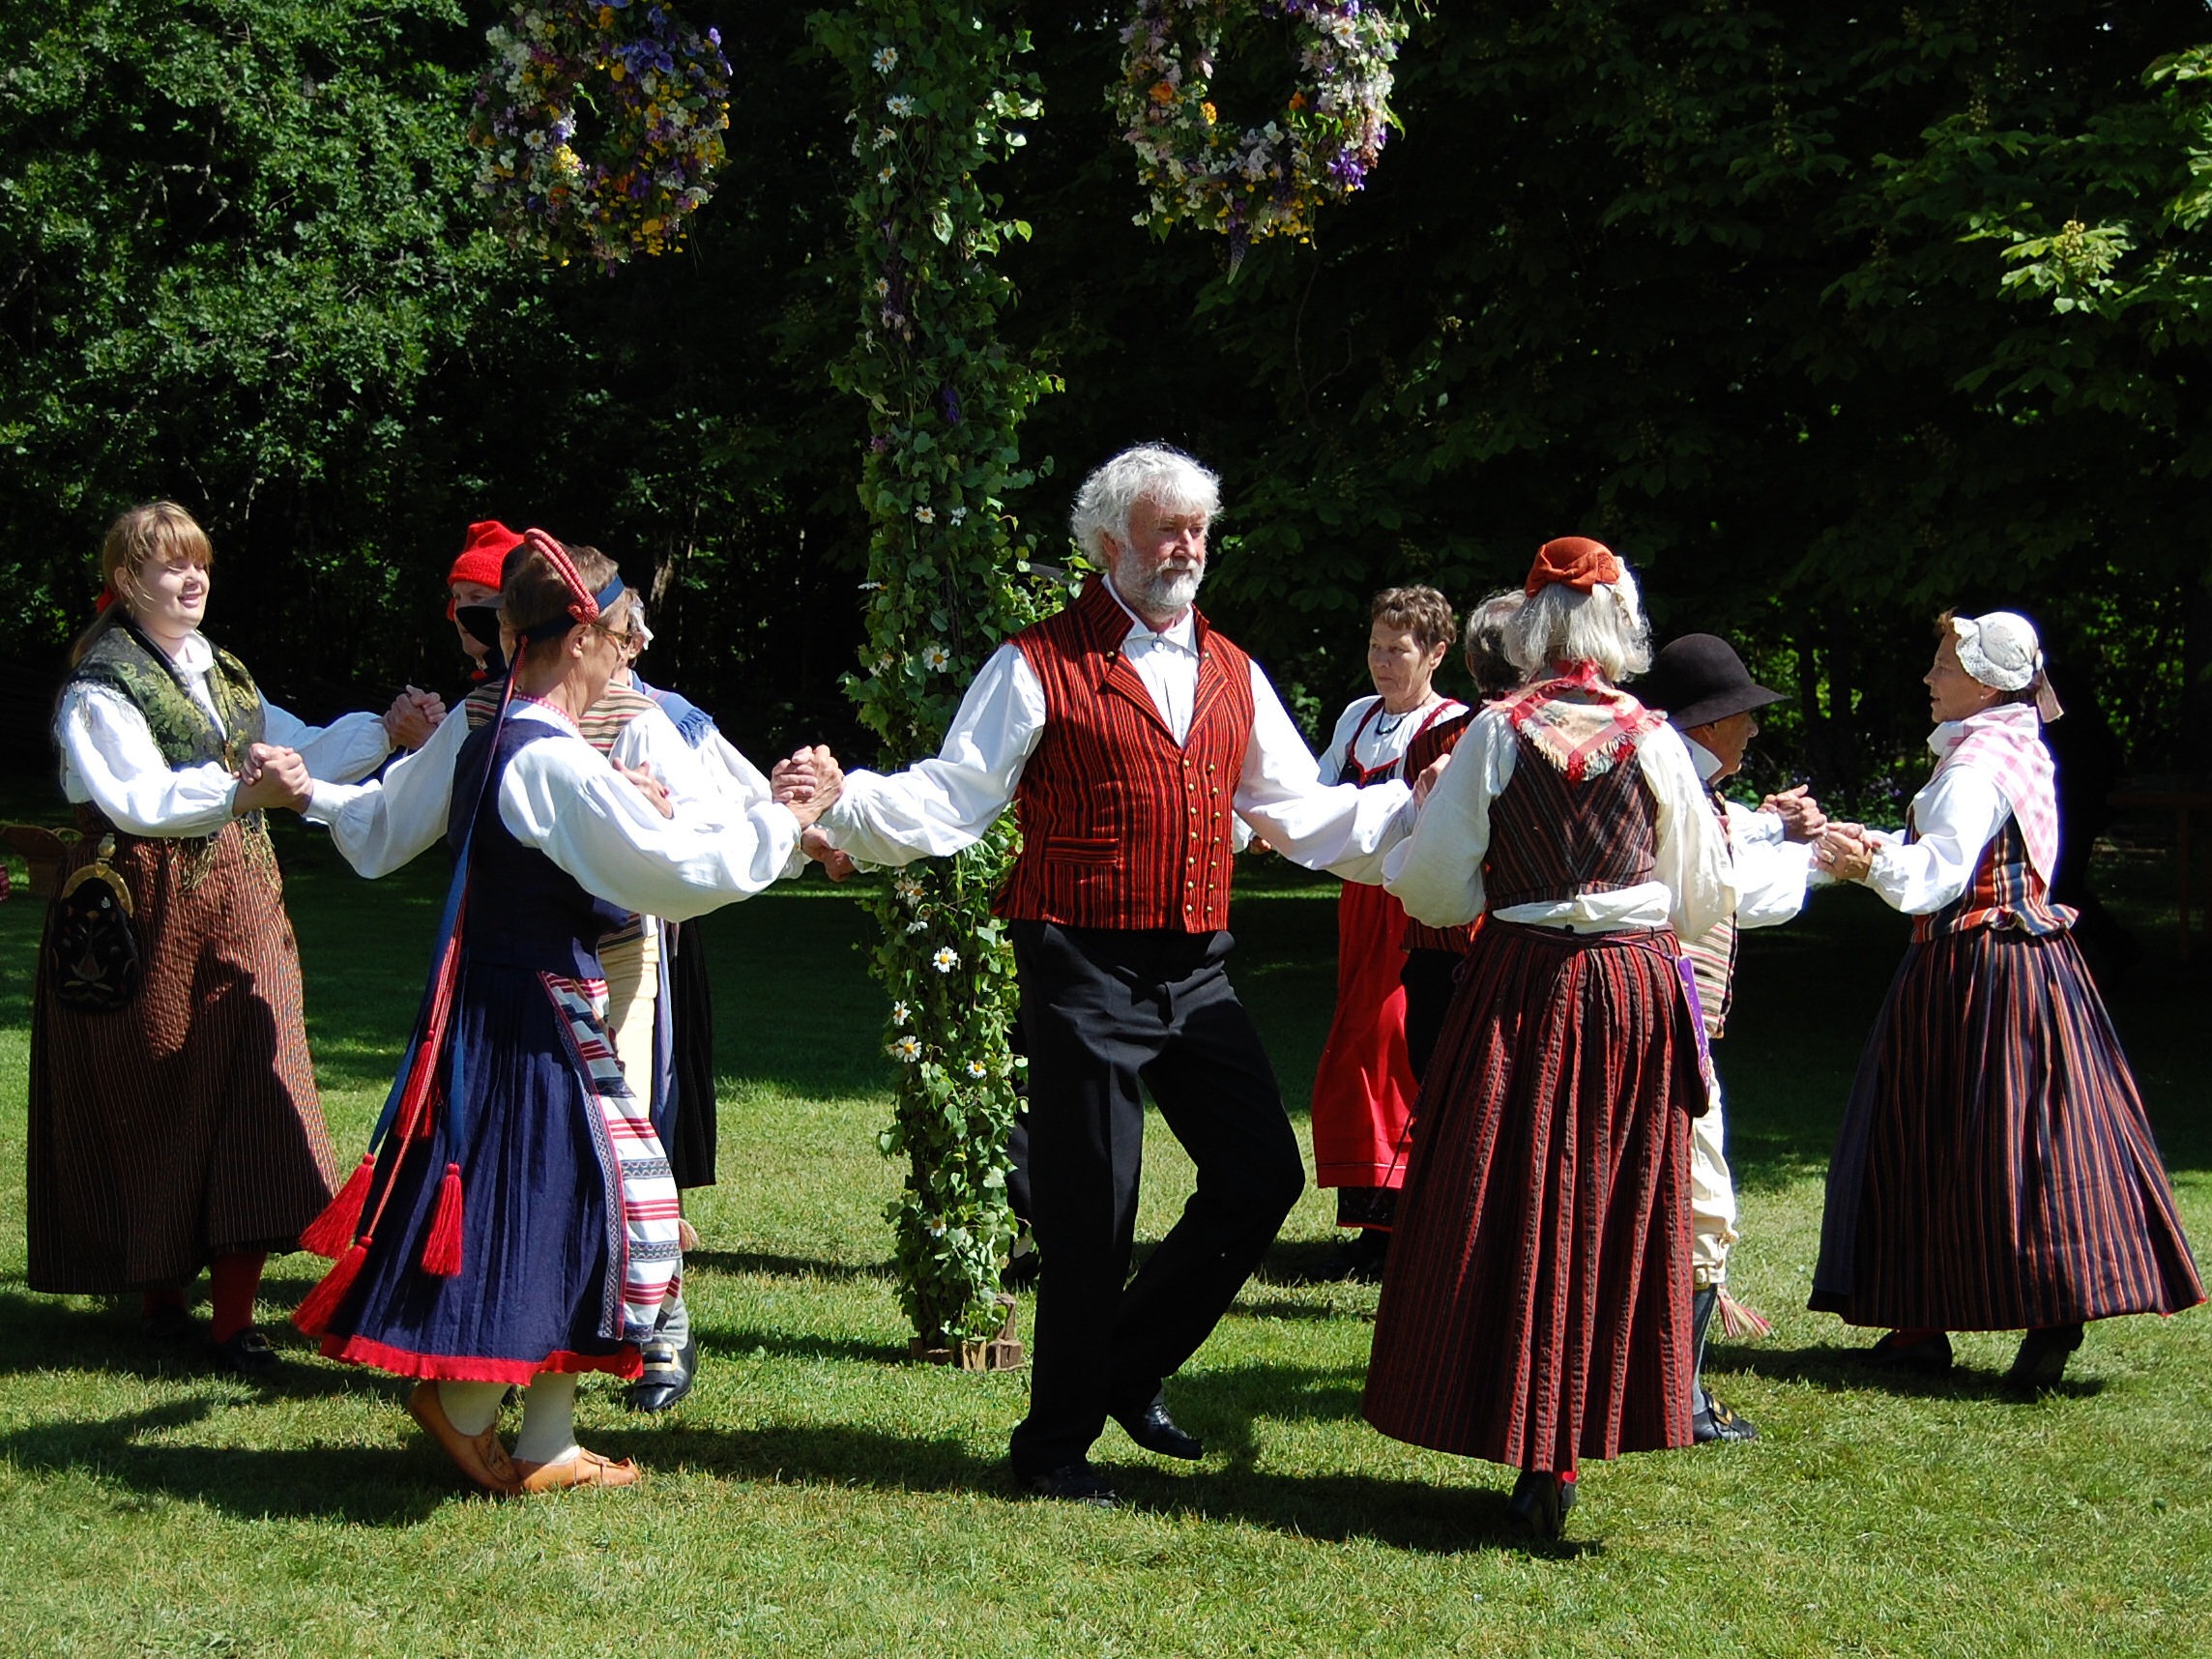
people, dance, festival, sports, sweden, dancing, event, tradition, middle ages, entertainment, midsummer, performing arts, folk dance, social group, musical theatre, square dance